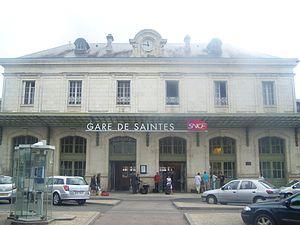
Façade de la gare de Saintes en Charente-Maritime.
La gare de Saintes est une gare ferroviaire française des lignes, de Chartres à Bordeaux-Saint-Jean, de Nantes-Orléans à Saintes et de Saintes à Royan. Elle est située sur le territoire de la commune de Saintes dans le département de la Charente-Maritime, en région Nouvelle-Aquitaine.